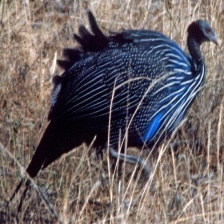
Species: VULTURINE GUINEAFOWL
Scientific name: ACRYLLIUM VULTURINUM